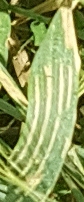
Label: Wheat___Yellow_Rust